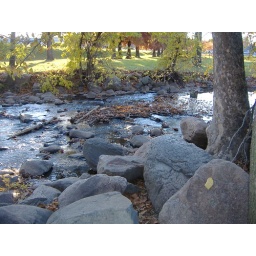
Rushing water near the fallen leaves and rocks close to bridge, Riley Park, Greenfield, IN.